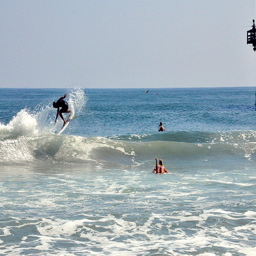
A man riding a wave on top of a white surfboard.
The surfers are out on the water today.
Surfers are riding the waves in the ocean.
A person on white surfboard next to group in an ocean.
A person is surfing a wave in the ocean near other people.